French destroyer Cassard (1931)

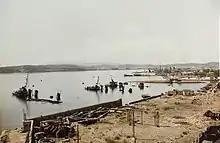
A view of Toulon harbor, late 1944, looking down the length of the "Quai Noël". From left to right, , "Cassard" and (all sunk upright), (nearly fully submerged) and (capsized and blown in two). In the right center distance is the partially dismantled old battleship .

After the French surrender on 22 June, the Royal Navy attacked the ships in Mers-el-Kébir, French Algeria, on 3 July to prevent them from being turned over to the Germans. To avoid an attack on the ships based nearby in Oran, they steamed for Toulon and "Cassard" was one of the ships that rendezvoused with them en route and escorted them to Toulon. The Vichy French reformed the FHM on 25 September after it negotiated rules limiting the force's activities and numbers with the Italian and German Armistice Commissions. "Cassard" was the only ship of her class assigned to it and was one of its escorts when they made a training sortie into the Western Mediterranean on 16–18 October. After the Allies invaded French Lebanon and Syria in June 1941, "Cassard", "Tartu" and the heavy cruiser transported a battalion of infantry from Algiers, French Algeria, to Marseilles that was intended to reinforce the Levant between 30 June and 1 July. When the Germans attempted to capture the French ships in Toulon on 27 November 1942, the ship was scuttled by her crew. The Germans made an effort to salvage her in late 1943, but gave up the attempt. "Cassard"s wreck was damaged by an Allied bomb on 7 March 1944 and it was eventually demolished in place during 1950.